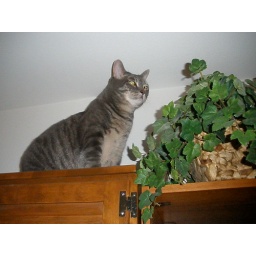
Late evening and feeling frisky, Ulick decides to scale the book shelf and look down upon us all.